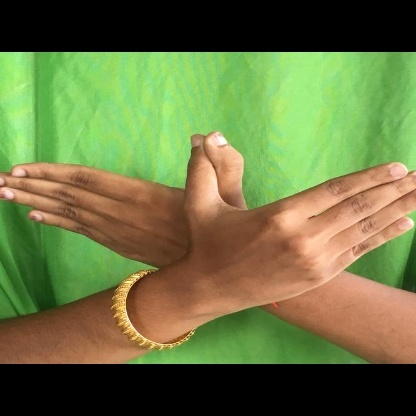
Mudra: Garuda